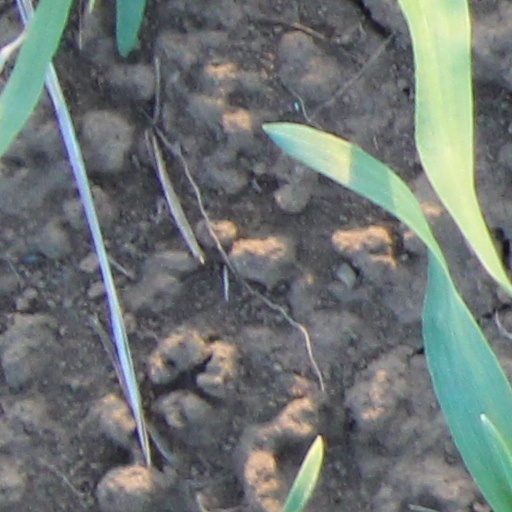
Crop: wheat